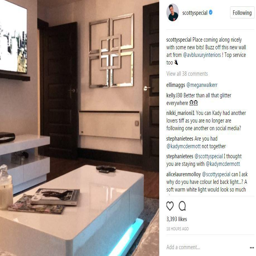
fans noticed that they were living apart , after person shared a snap of his new living room which looks very different to person